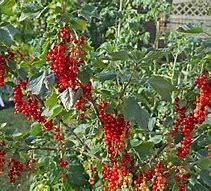
Label: redcurrant